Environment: lab
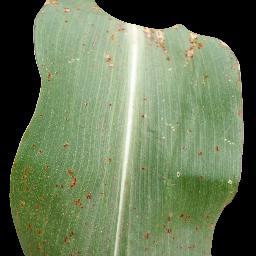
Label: common_rust